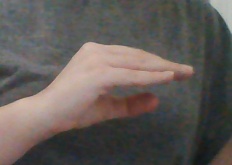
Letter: jeem